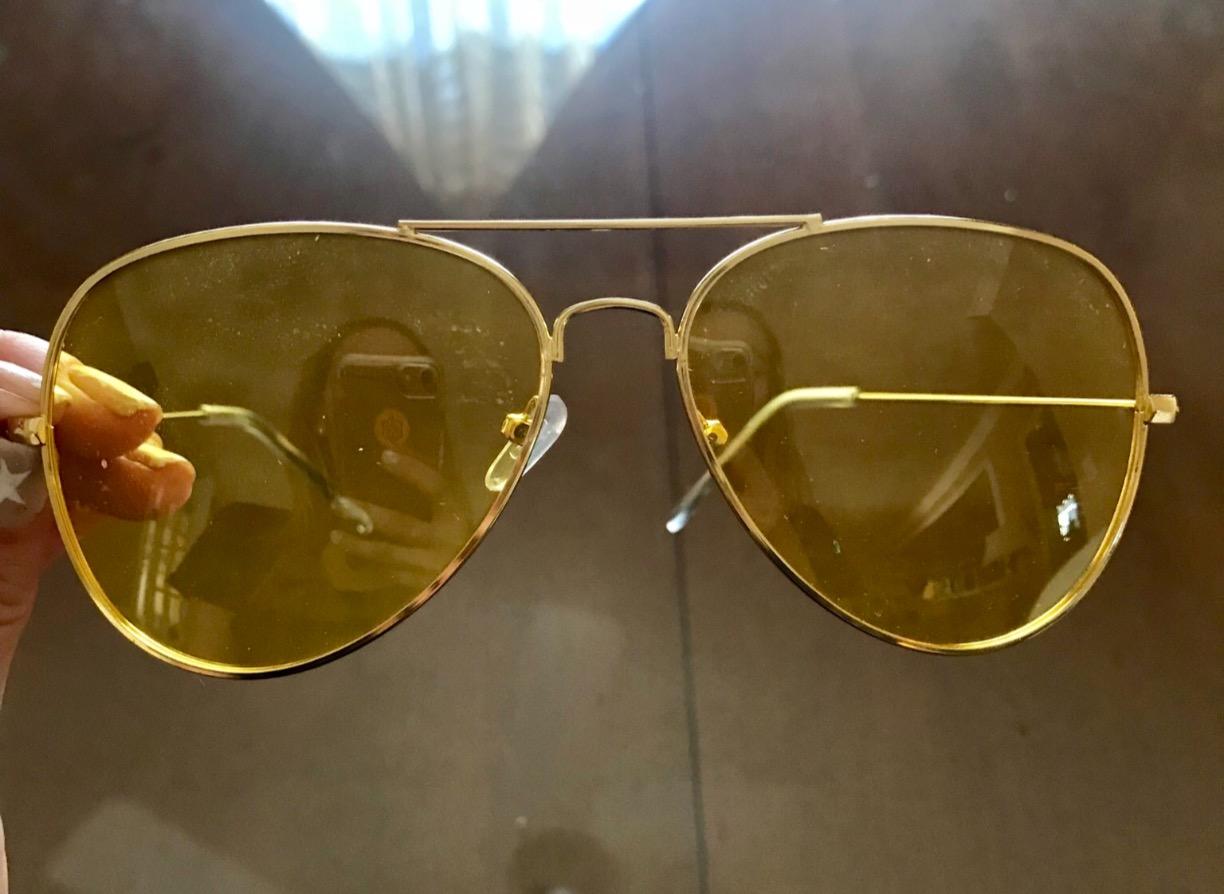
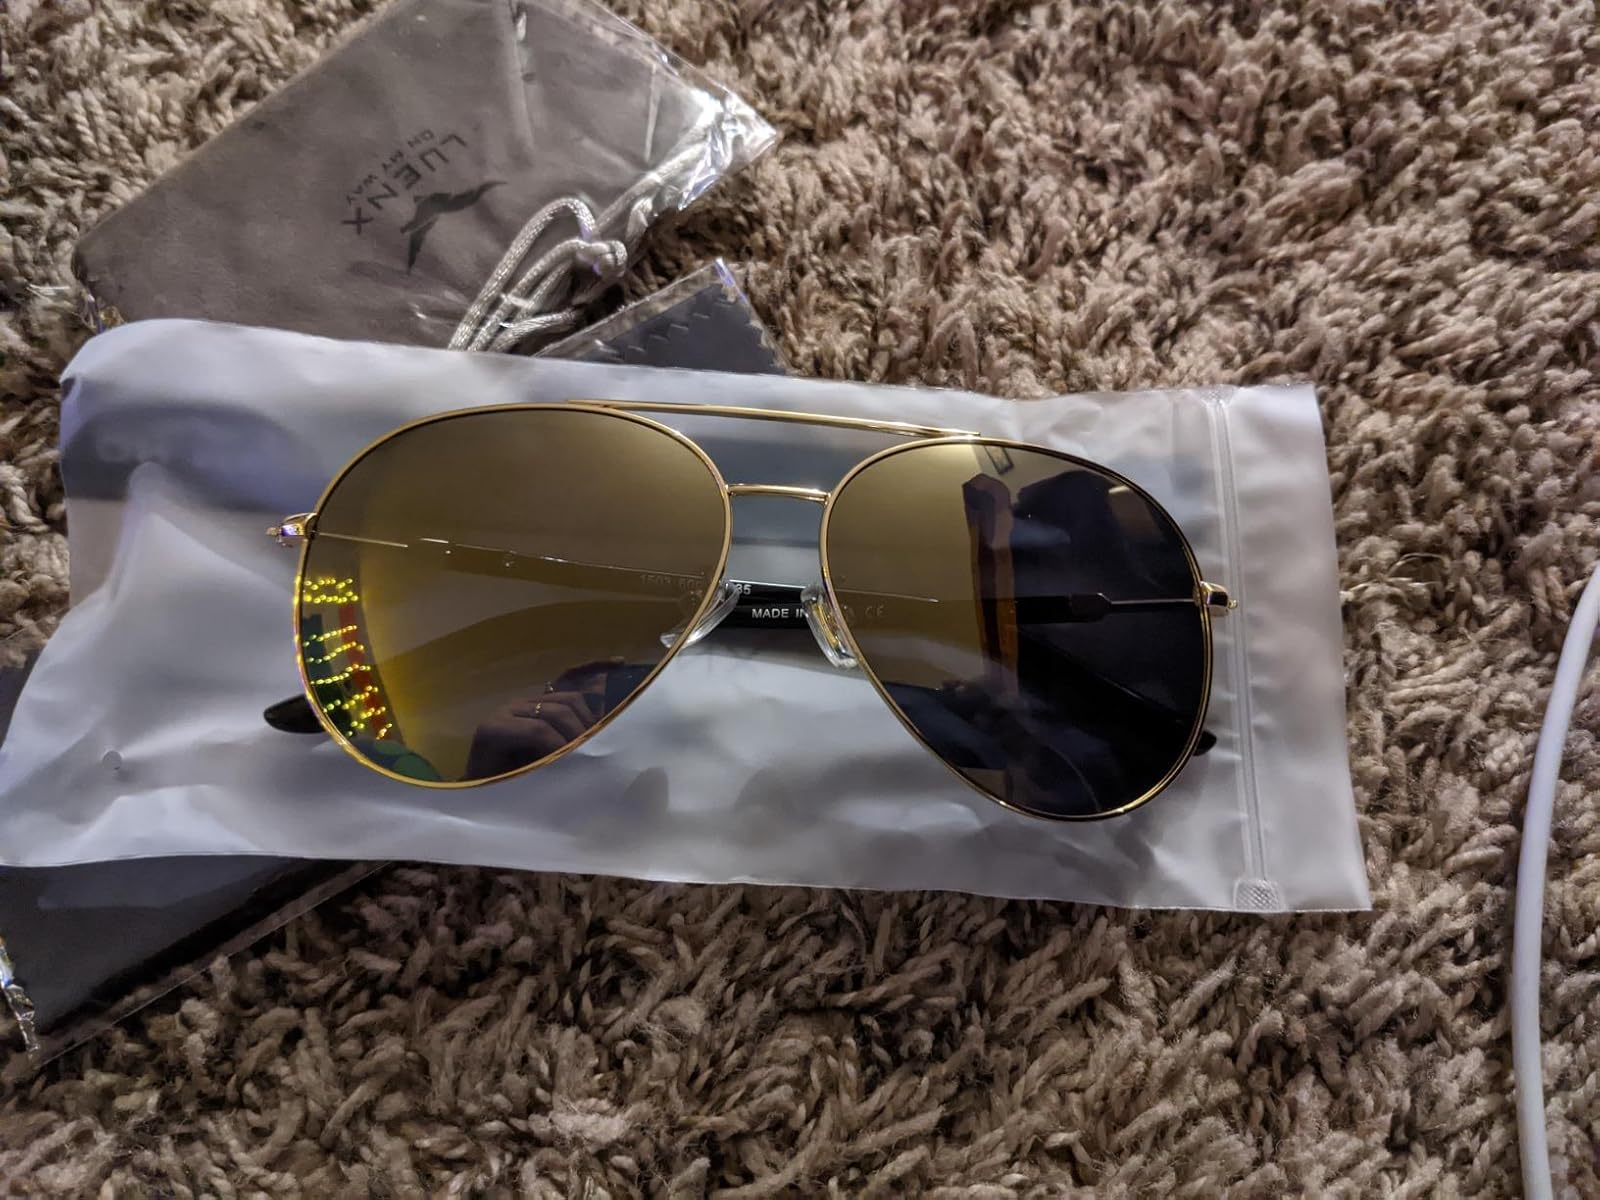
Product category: accessories_sunglasses
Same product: no